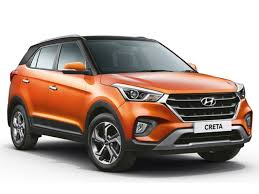
Label: noambulance